Question: Please indicate a possible affordance area of bicycle that can be used for sitting on
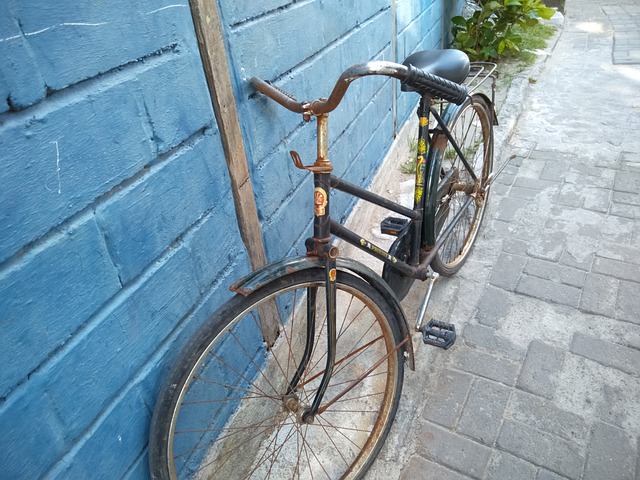
Answer: [398.5, 47.5, 471.5, 94.5]